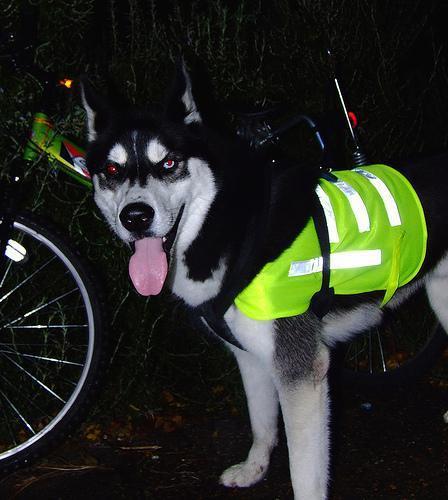
Siberian_husky